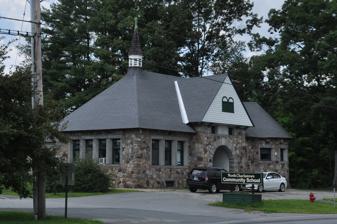
Building: Farwell School
Country: United States of America
Year built: 1889
United States historic place Farwell School U.S. National Register of Historic Places U.S. Historic district Contributing property Show map of New Hampshire Show map of the United States Location 509 River Rd. ( NH 12A ), Charlestown, New Hampshire Coordinates 43°18′35″N 72°23′17″W / 43.30968°N 72.38797°W / 43.30968; -72.38797 Area less than one acre Built 1889 ( 1889 ) Built by Beckwith, Hira Architect Ward & McFarland Architectural style Romanesque Part of North Charlestown Historic District ( ID05000768 ) NRHP reference No. 90001847 Significant dates Added to NRHP December 6, 1990 Designated CP June 9, 2005 The Farwell School is a historic school building at 509 River Road ( New Hampshire Route 12A ) in the North Charlestown village of Charlestown, New Hampshire .  Built in 1890, it is one of two Romanesque Revival buildings in the town, and the only one executed in stone.  The building was listed on the National Register of Historic Places in 1990. It is now part of the North Charlestown Community School. Description and history The Farwell School stands in the village of North Charlestown, on the west side of River Road (NH 12A) south of its junction with Ox Brook Road.  It is a single-story stone structure, built out of rusticated granite and covered by a hip roof.  The right side has a rounded single-story turret, and the peak of the ridge has a small belfry at its left end.  A gabled pavilion projects slightly from the center of the front facade, with the entry recessed under a rounded archway, and a clapboarded gable finish above.  A band of three casement windows extends to the left of the entrance, with a similar group of four on the left side. The building has been extended to its rear with more modern facilities. The school was designed by the Detroit, Michigan firm of Ward & McFarland and built in 1890.  It is one of two Romanesque Revival buildings in the town, and the only one executed in stone.  The school was paid for by Jesse Farwell, a Detroit businessman born in Charlestown, who also contributed to the cost of land acquisition.  The building was maintained for many years by a community trust established by the Farwells. See also National Register of Historic Places listings in Sullivan County, New Hampshire References